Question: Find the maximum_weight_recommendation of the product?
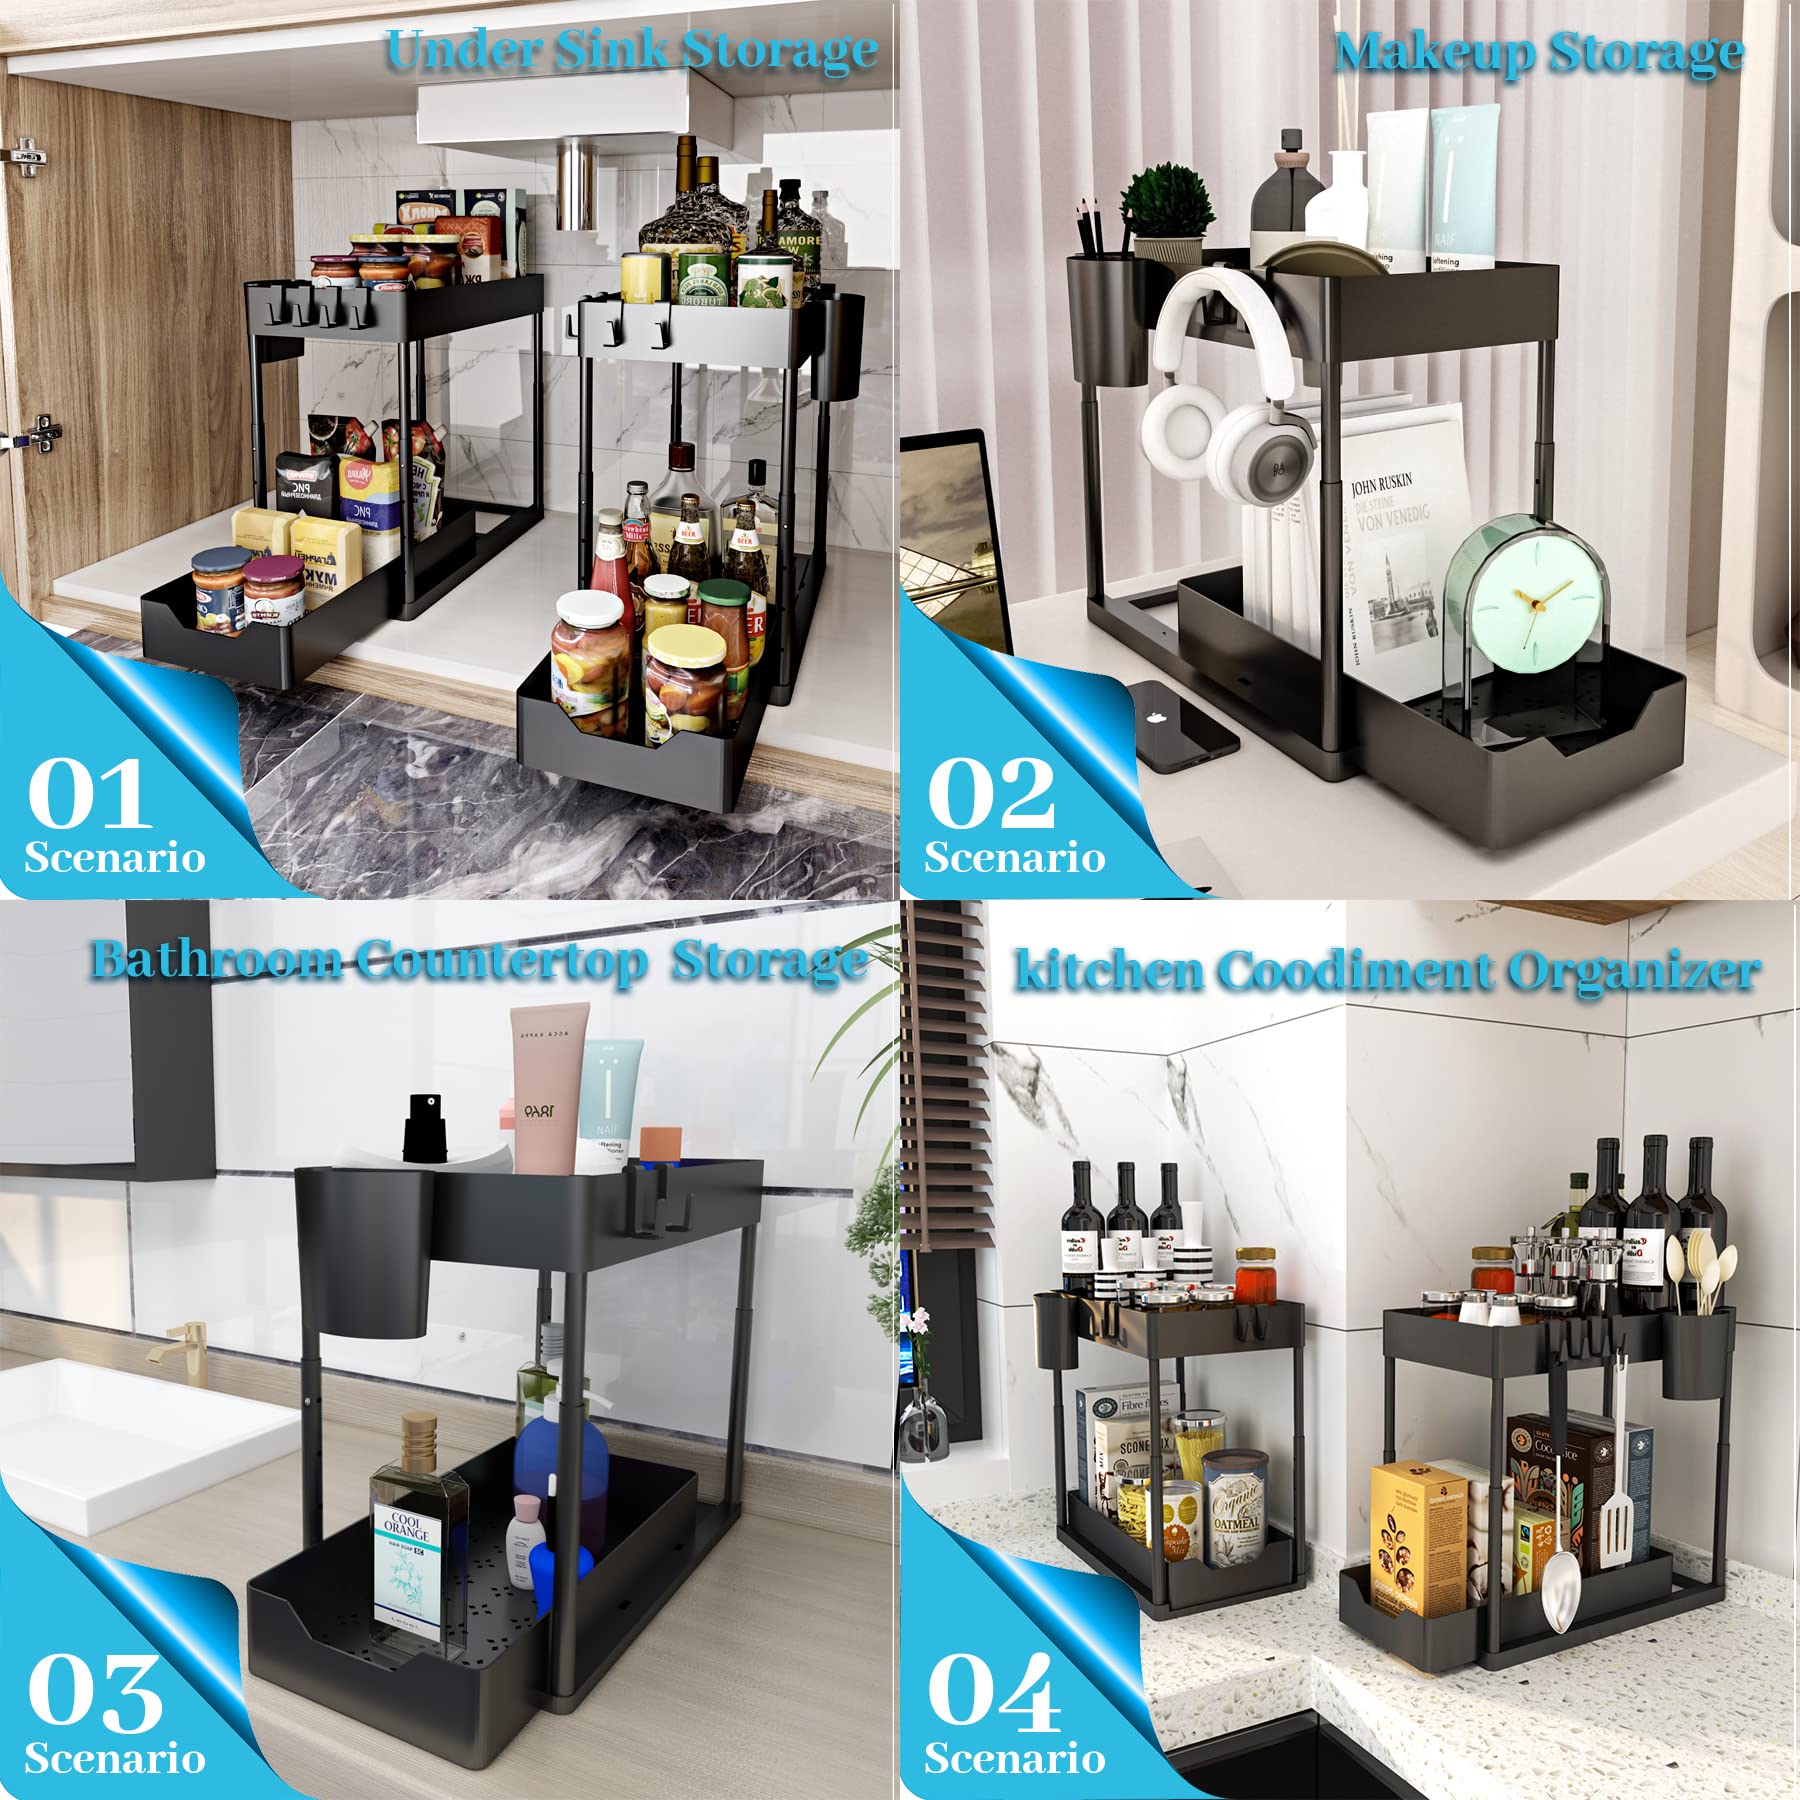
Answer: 9.0 ton